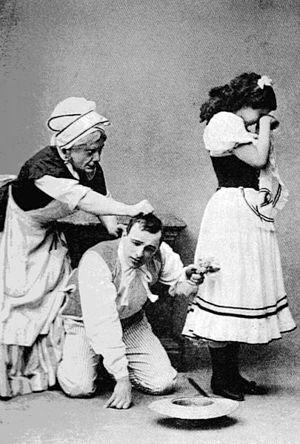
La Fille mal gardée est le titre donné à plusieurs œuvres importantes qui reprennent, autant dans leurs formes musicales, ballets, pantomimes, opéras-comiques que dans leurs compositions, des extraits plus ou moins larges des précédents.
Mikhail Mordkin est un danseur, chorégraphe, pédagogue et maître de ballet russo-américain.